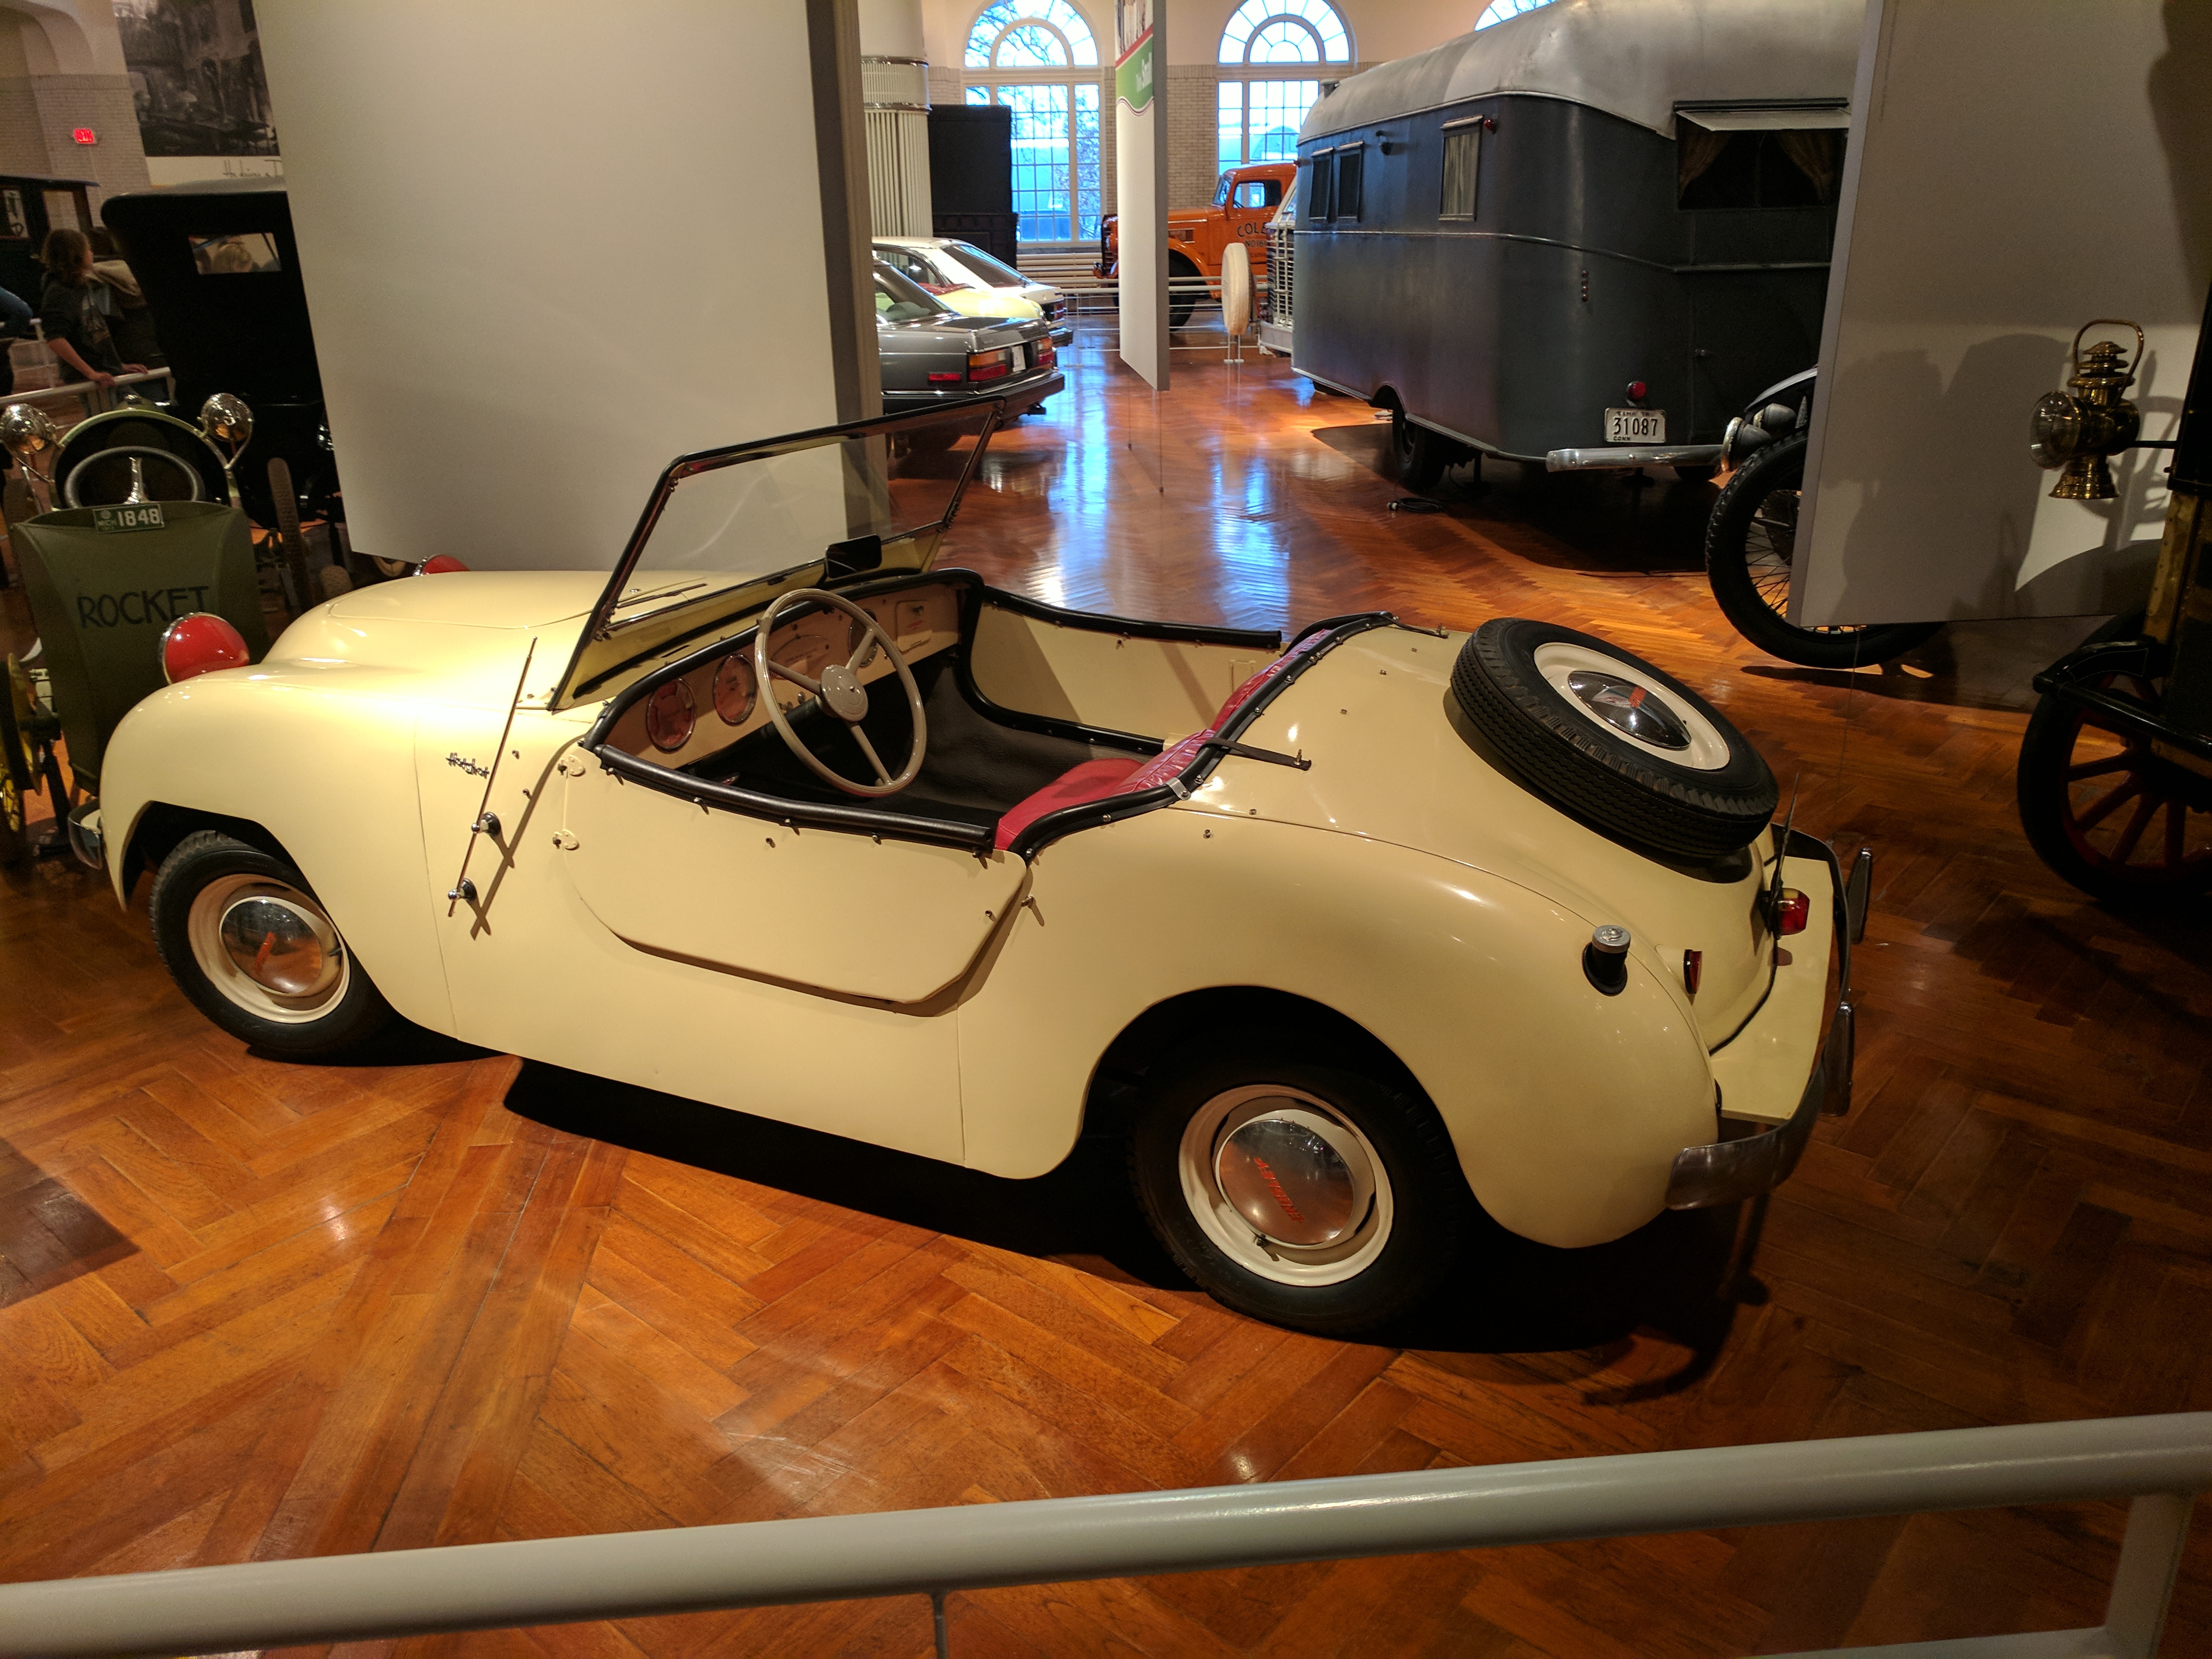
ford, museum, car, cars, auto, automobile, automobiles, machine, machines, land vehicle, vehicle, classic car, motor vehicle, coupe, classic, antique car, automotive design, convertible, sedan, subcompact car, sports car, metal, city car